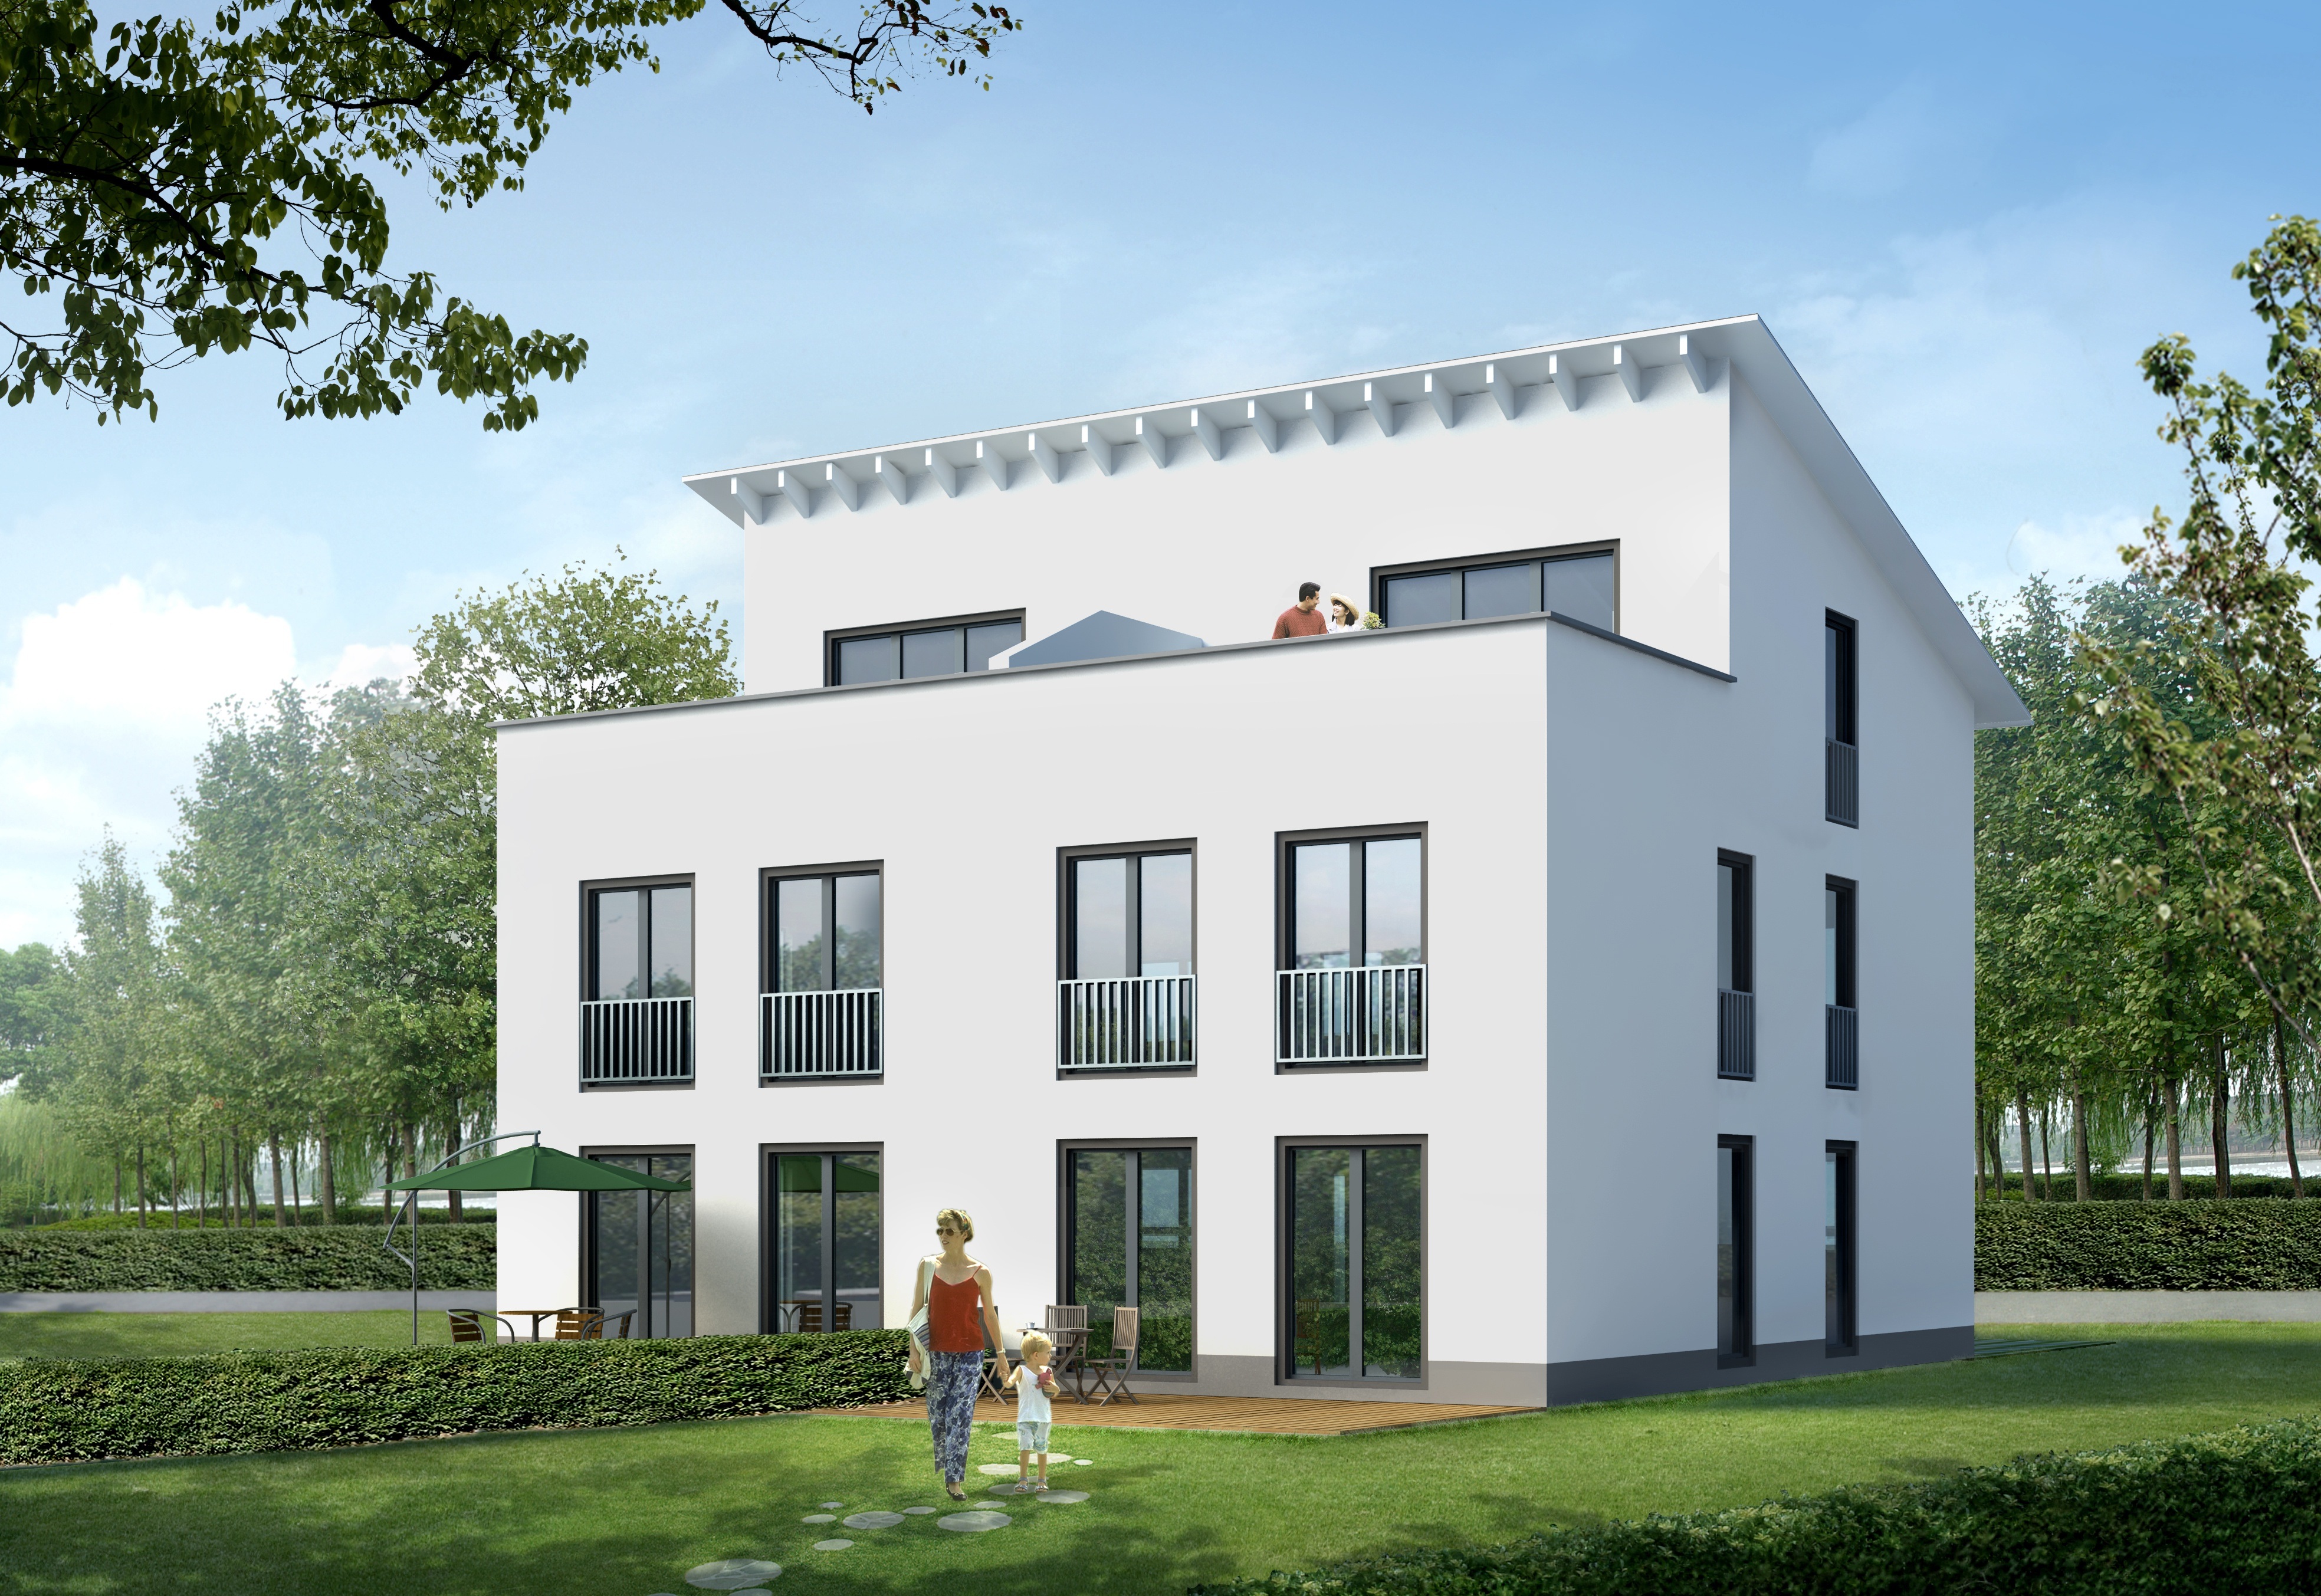
landscape, architecture, villa, house, building, home, facade, property, professional, campus, estate, visualization, cgi, rendering, single family home, visualization 3d, residential area, architectural visualization